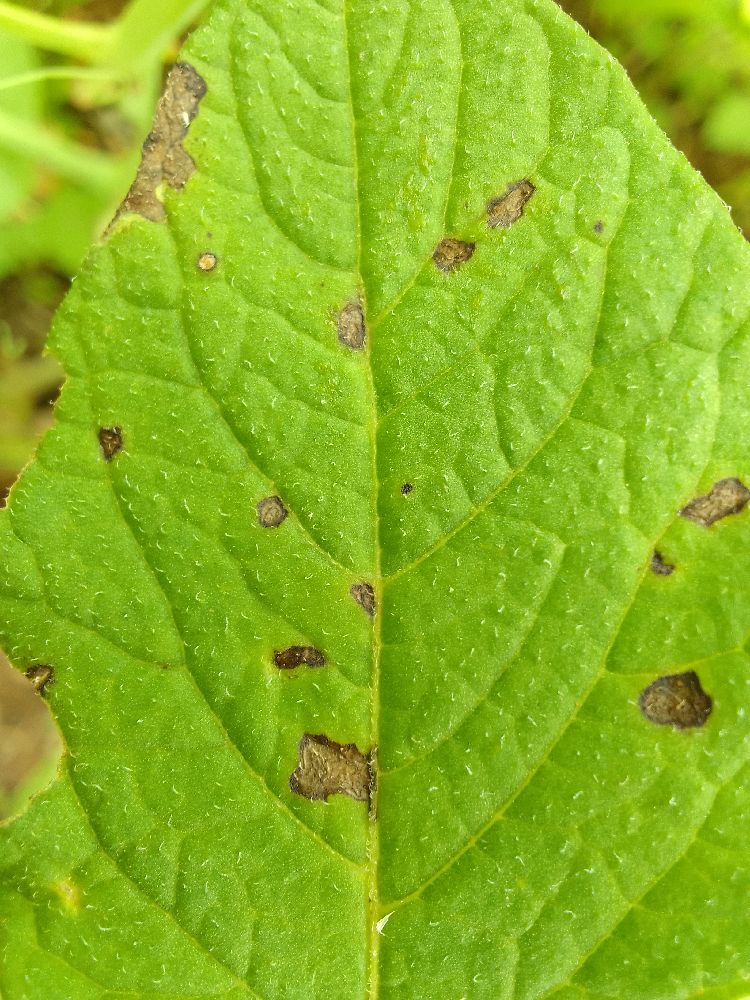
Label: Early blight